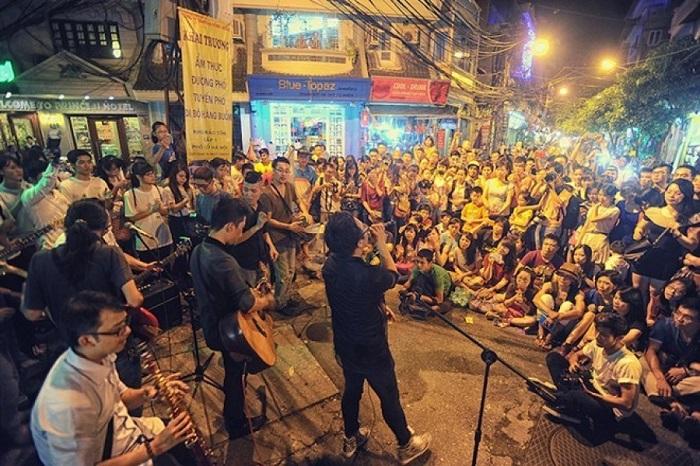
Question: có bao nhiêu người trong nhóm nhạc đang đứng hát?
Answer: có một người trong nhóm nhạc đang đứng hát